Oxenstierna

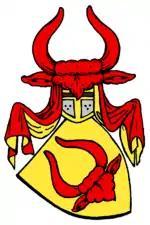
The coat of arms of the Oxenstierna family

The Oxenstierna family is a Swedish noble family, originally from Småland in southern Sweden, and is part of the Swedish "uradel", the ancient nobility.